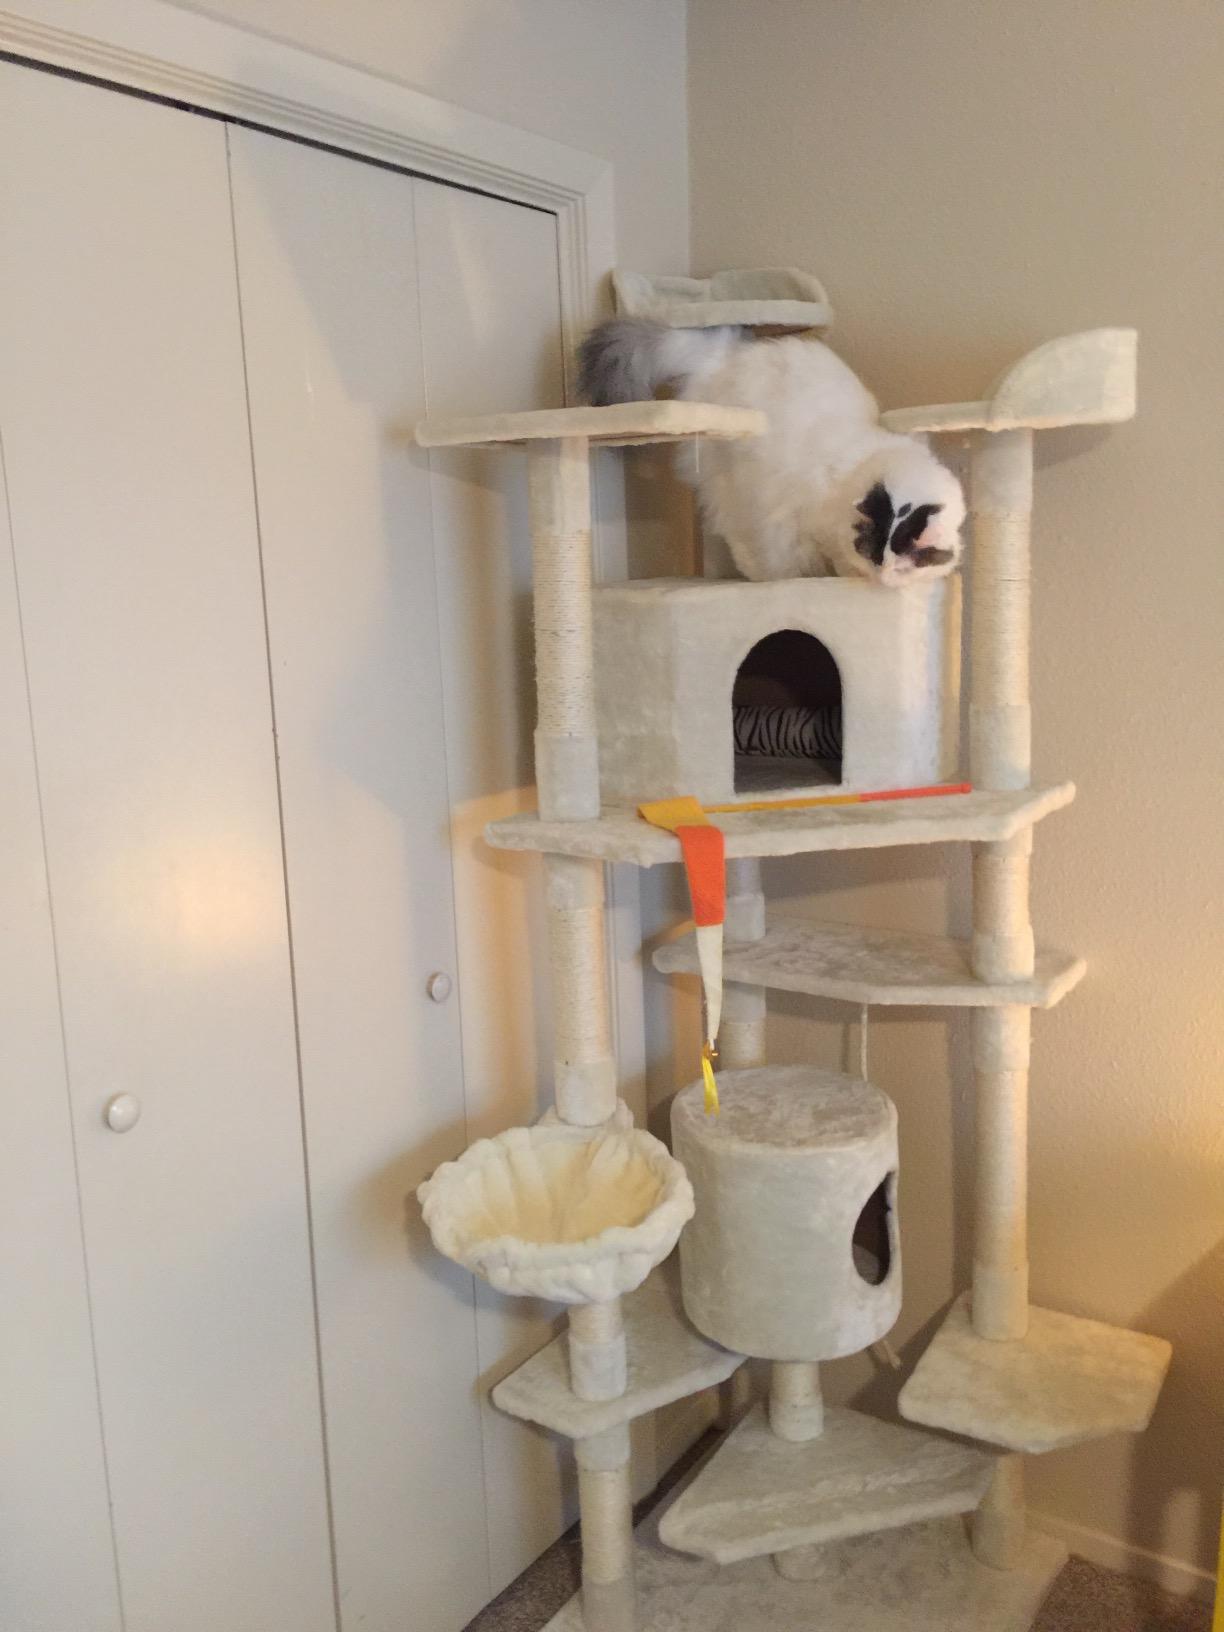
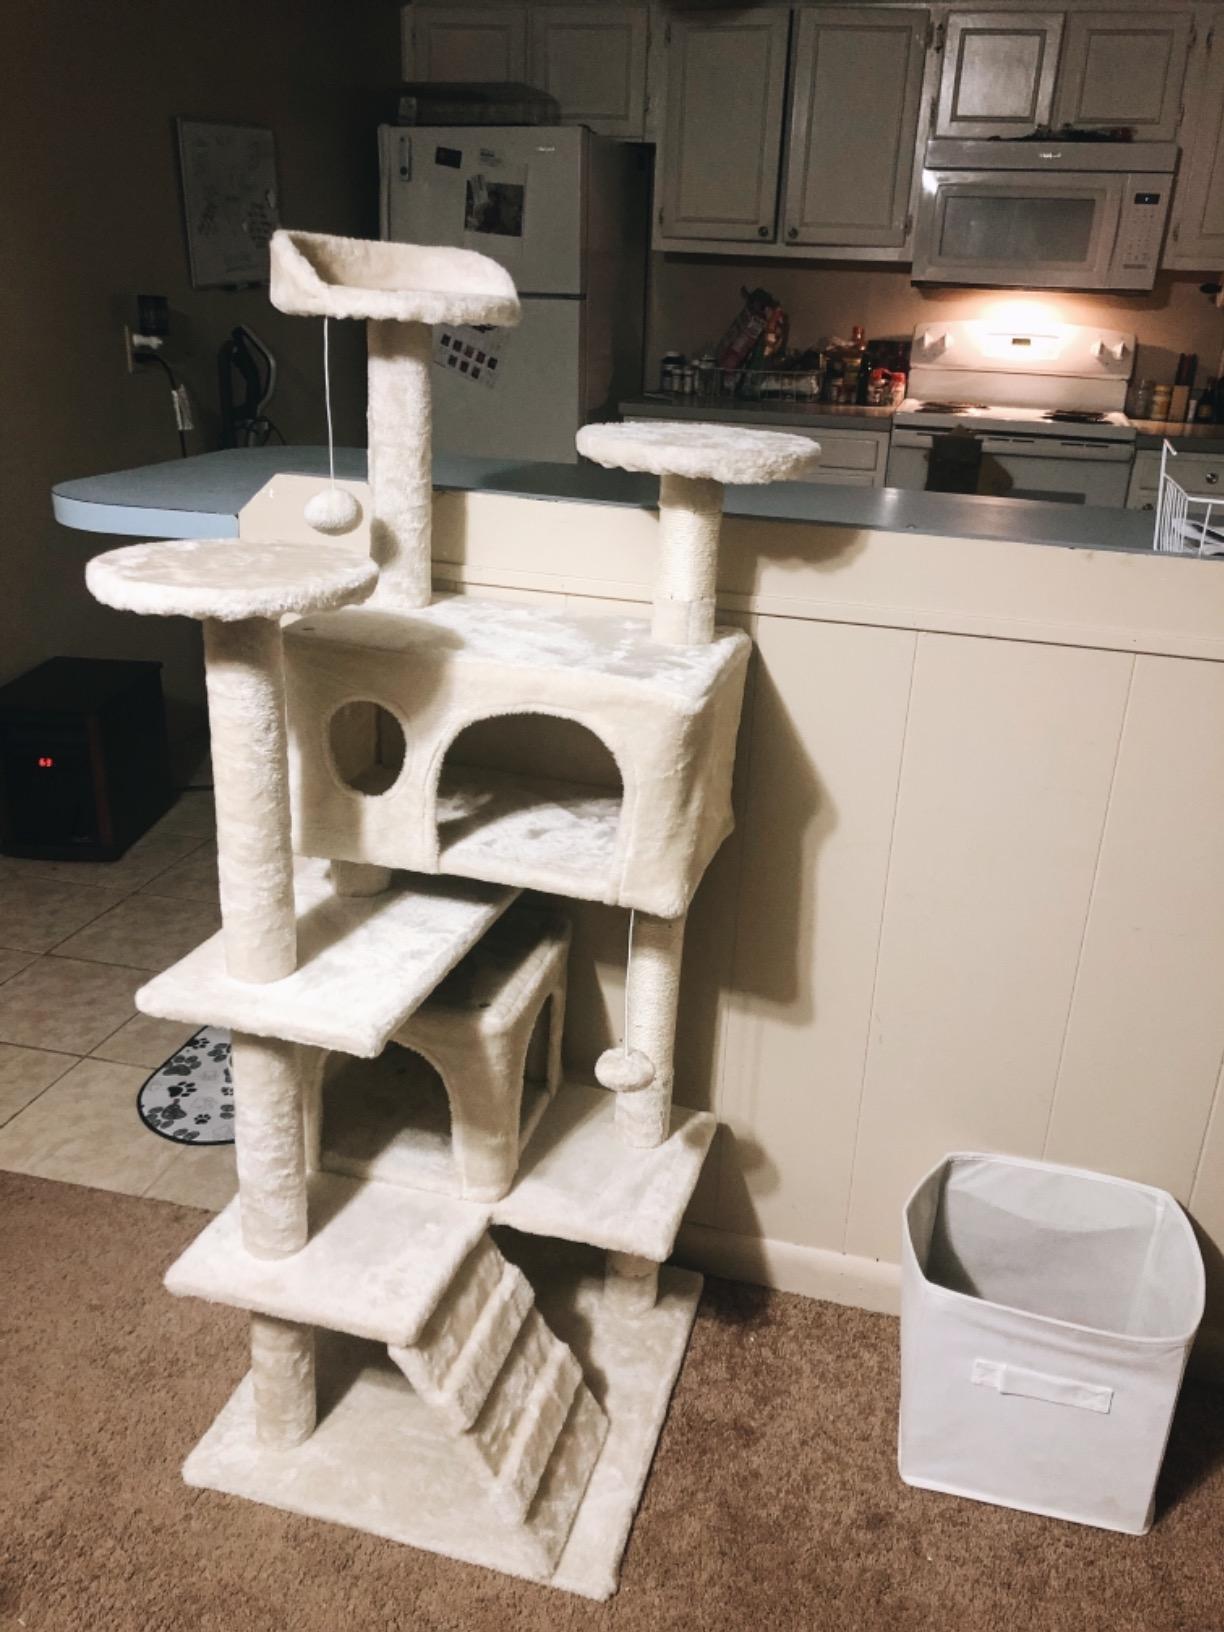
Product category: items_cat tree
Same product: no